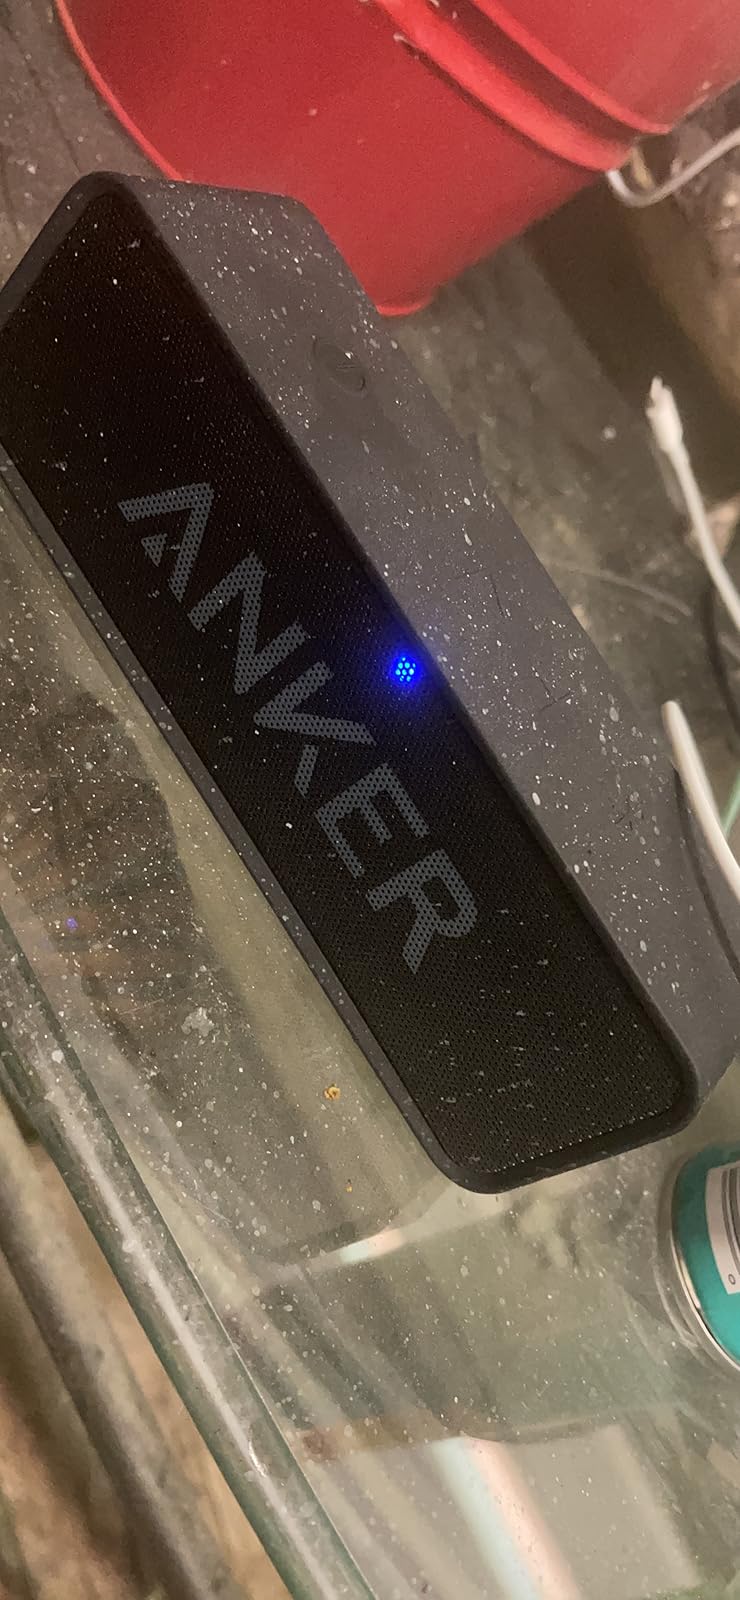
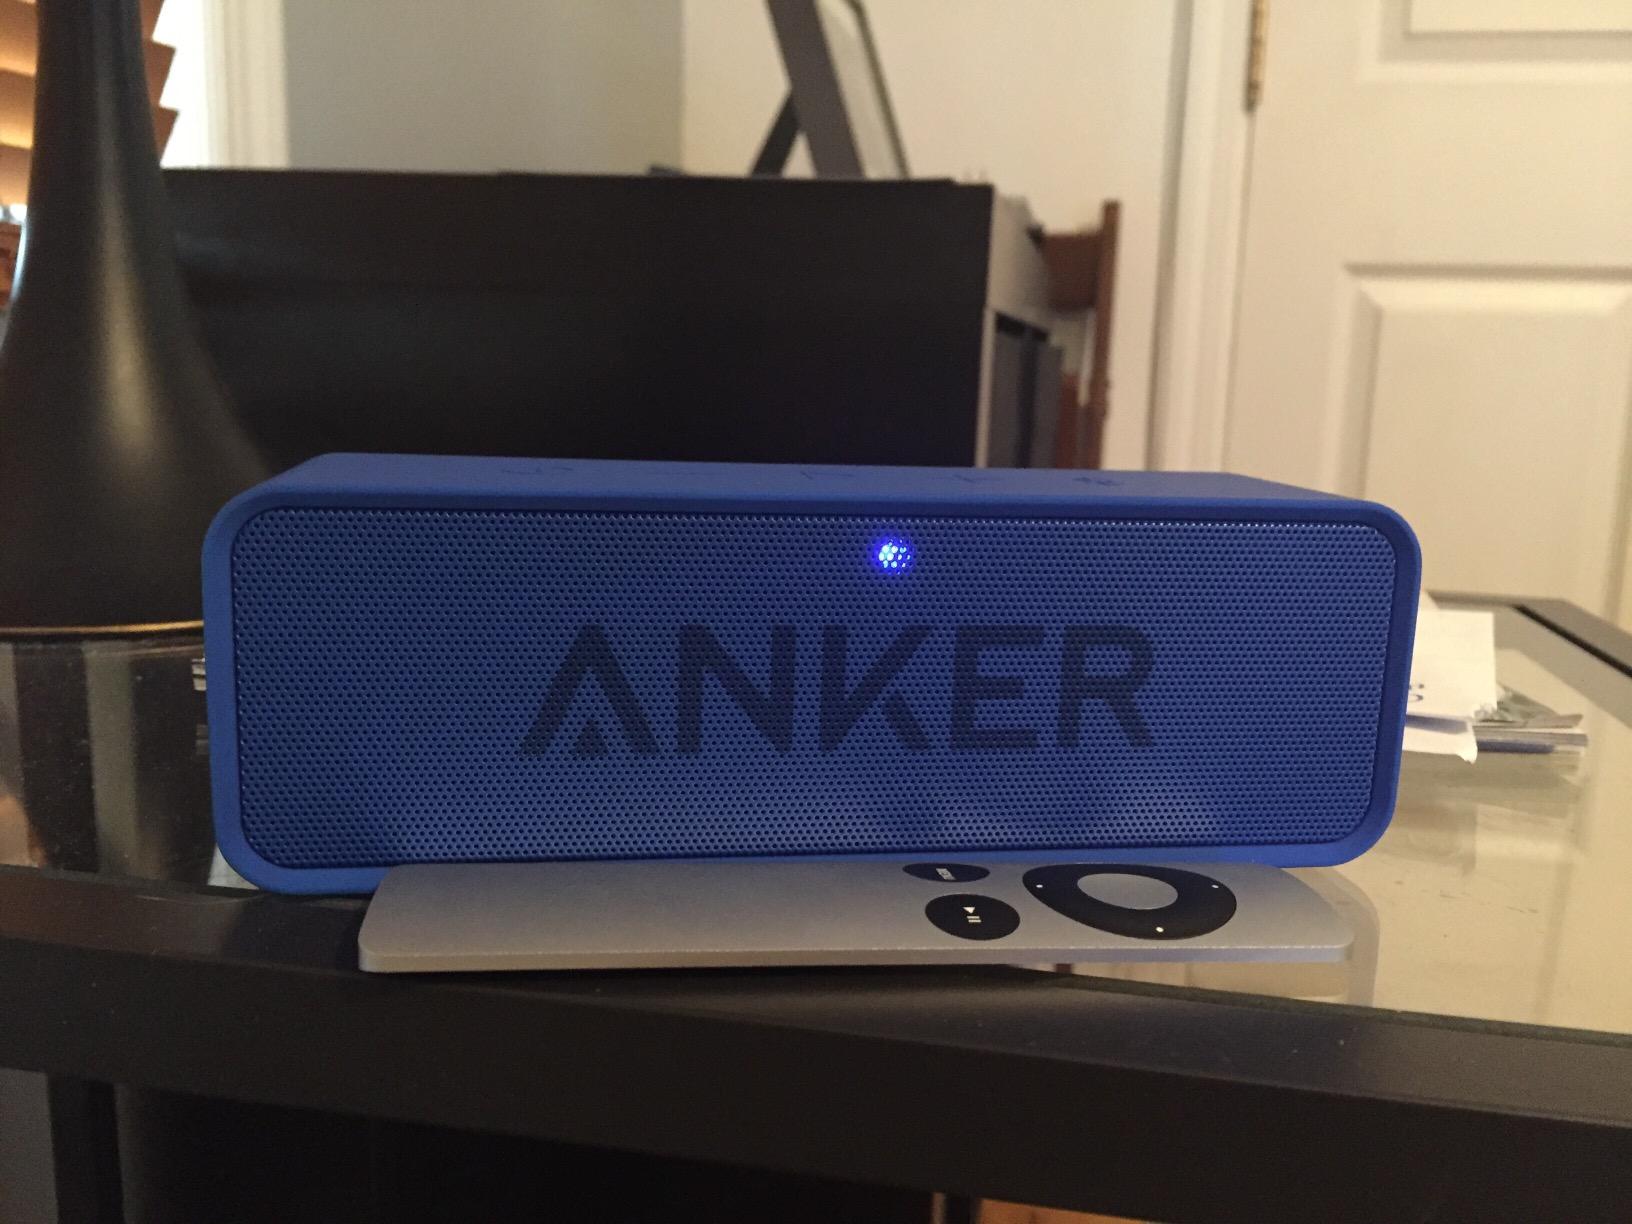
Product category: speaker
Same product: no